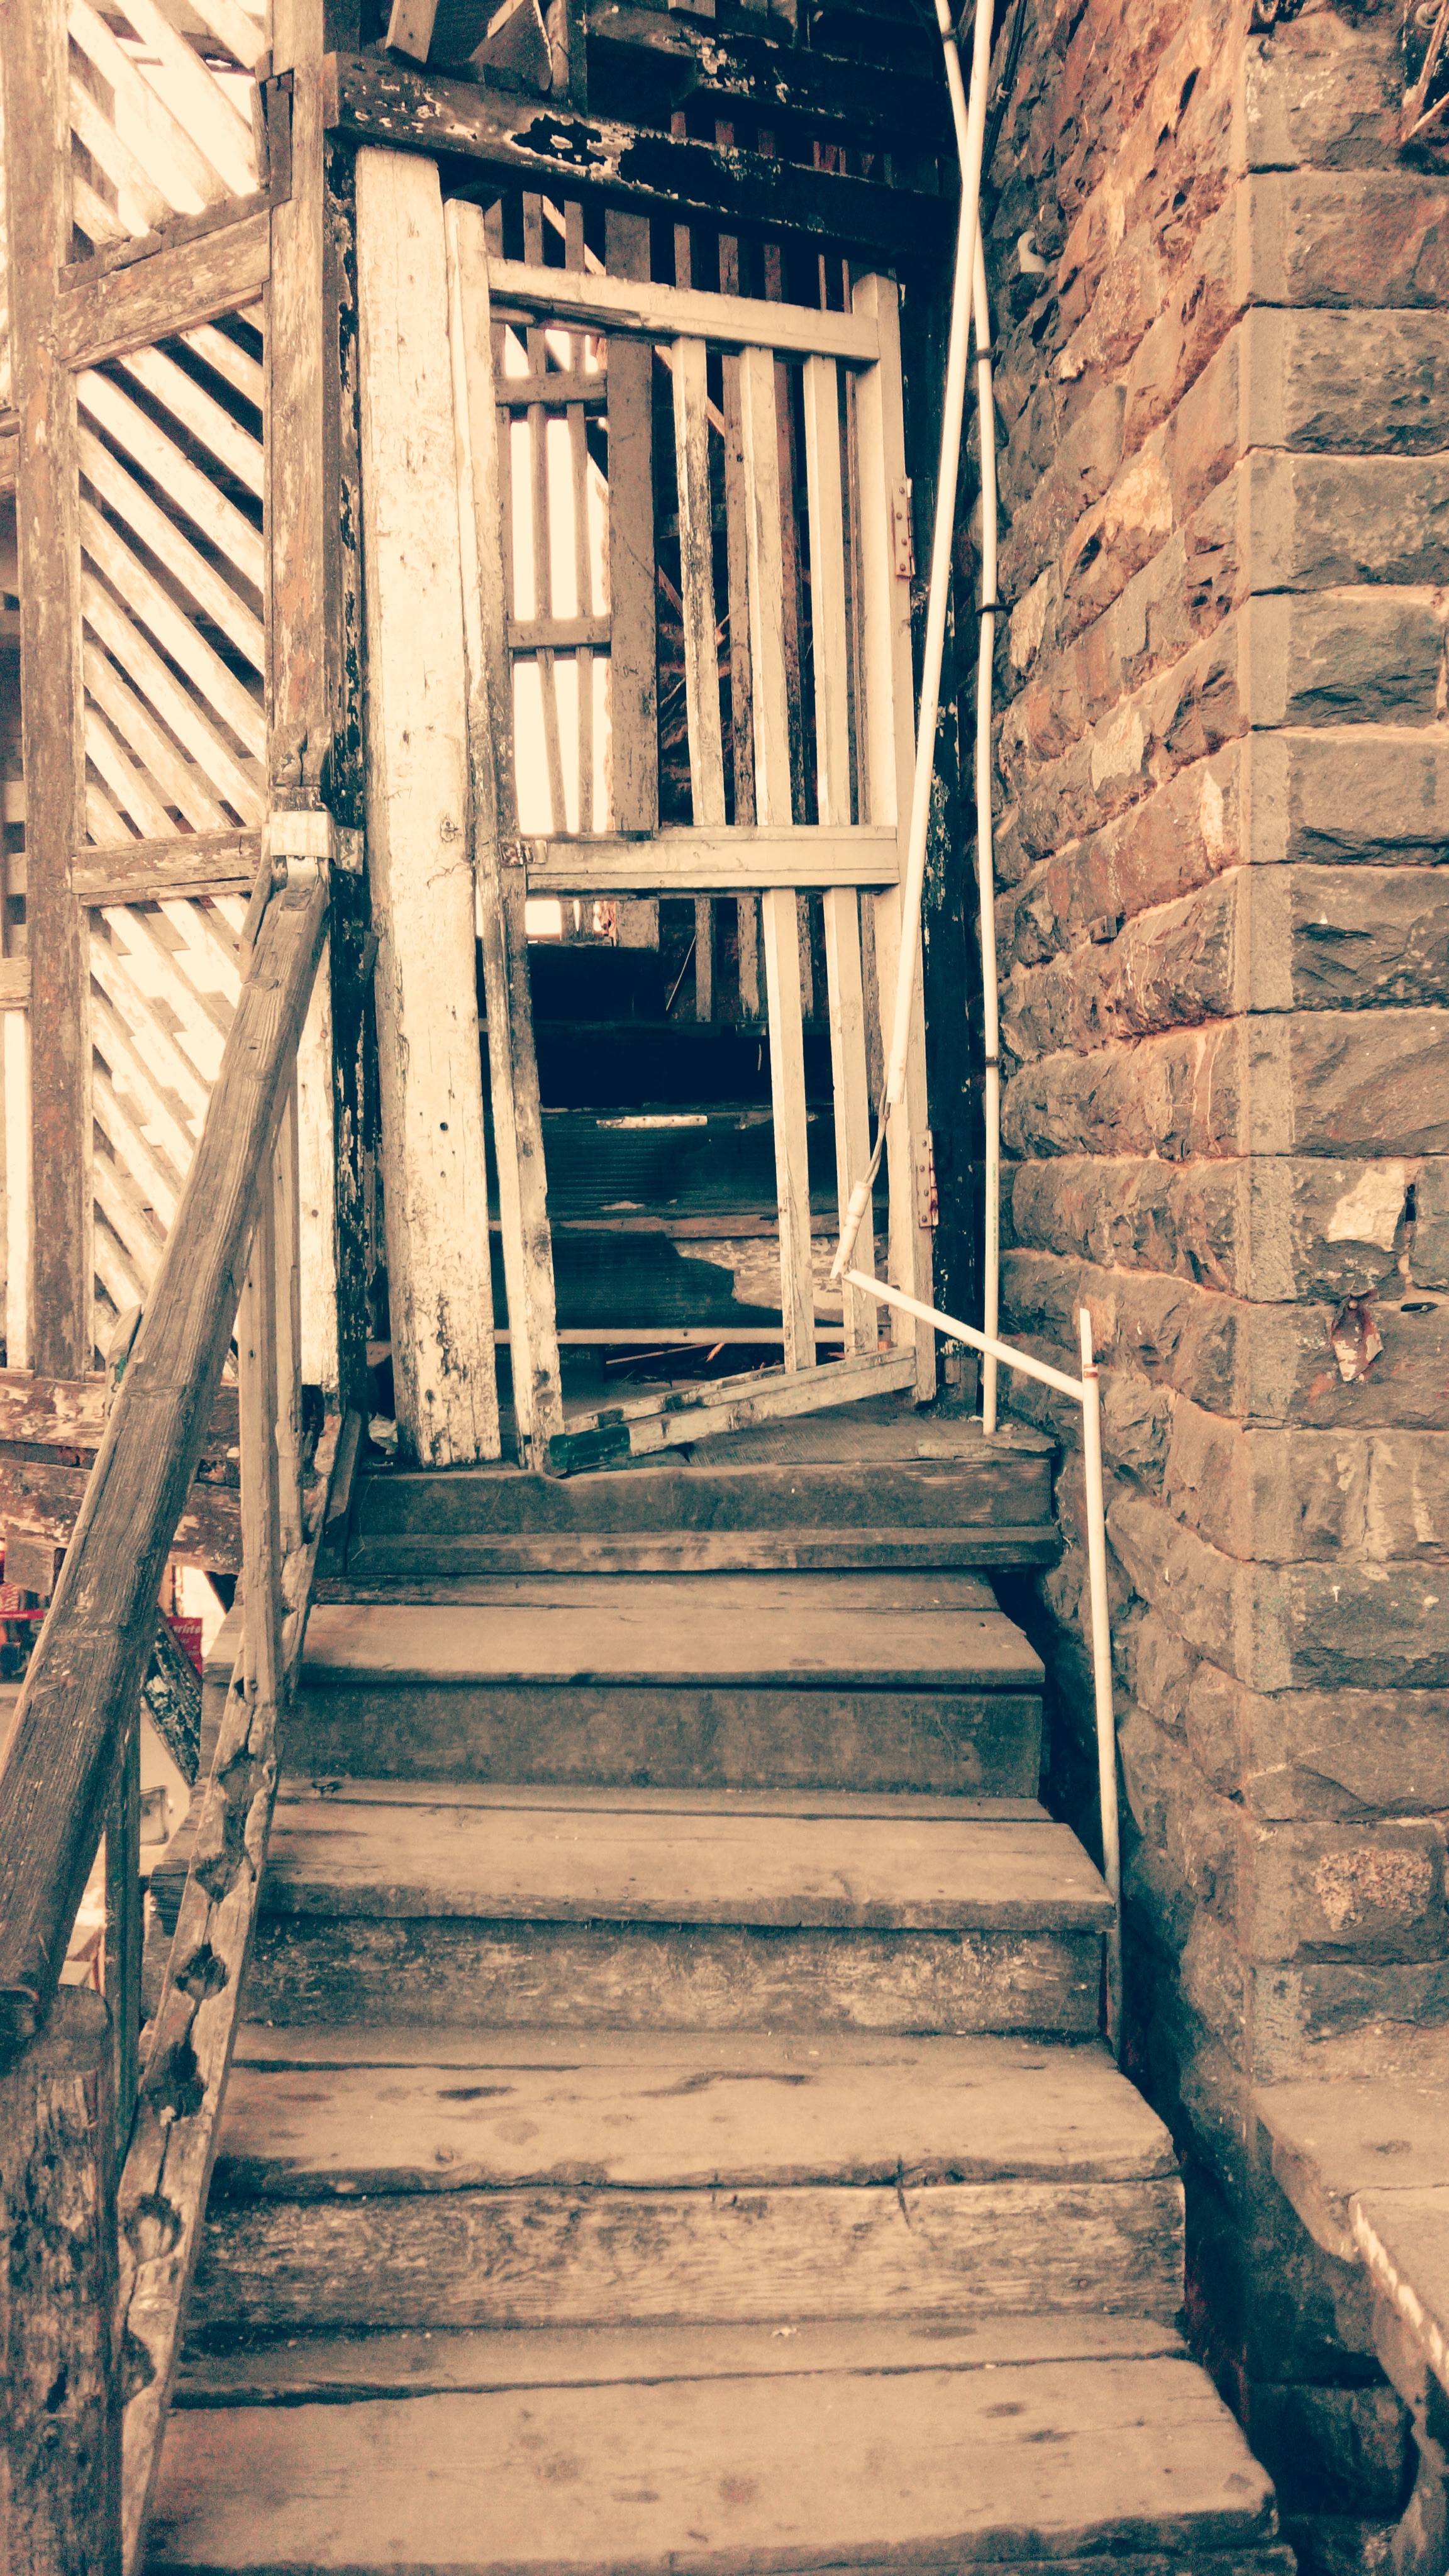
architecture, wood, window, alley, wall, column, temple, stairs, symmetry, ancient history